Madonna

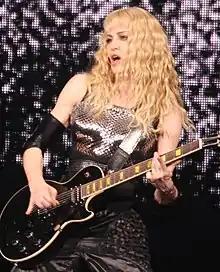
Madonna playing the guitar riff of "A New Level" by heavy metal band Pantera during the 2008 Sticky & Sweet Tour

Madonna released and performed the song "Hey You" at the London Live Earth concert in July 2007. She announced her departure from Warner Bros. Records, and declared a new $120 million, ten-year 360 deal with Live Nation. In 2008, Madonna produced and wrote "I Am Because We Are", a documentary on the problems faced by Malawians; it was directed by Nathan Rissman, who worked as Madonna's gardener. She also directed her first film, "Filth and Wisdom". The plot of the film revolved around three friends and their aspirations. "The Times" said she had "done herself proud" while "The Daily Telegraph" described the film as "not an entirely unpromising first effort [but] Madonna would do well to hang on to her day job." On March 10, 2008, Madonna was inducted into the Rock and Roll Hall of Fame in her first year of eligibility. She did not sing at the ceremony but asked fellow Hall of Fame inductees and Michigan natives the Stooges to perform her songs "Burning Up" and "Ray of Light".